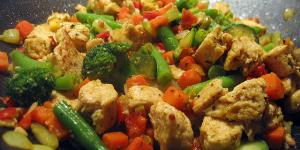
pollo en salsa blanca con verduras